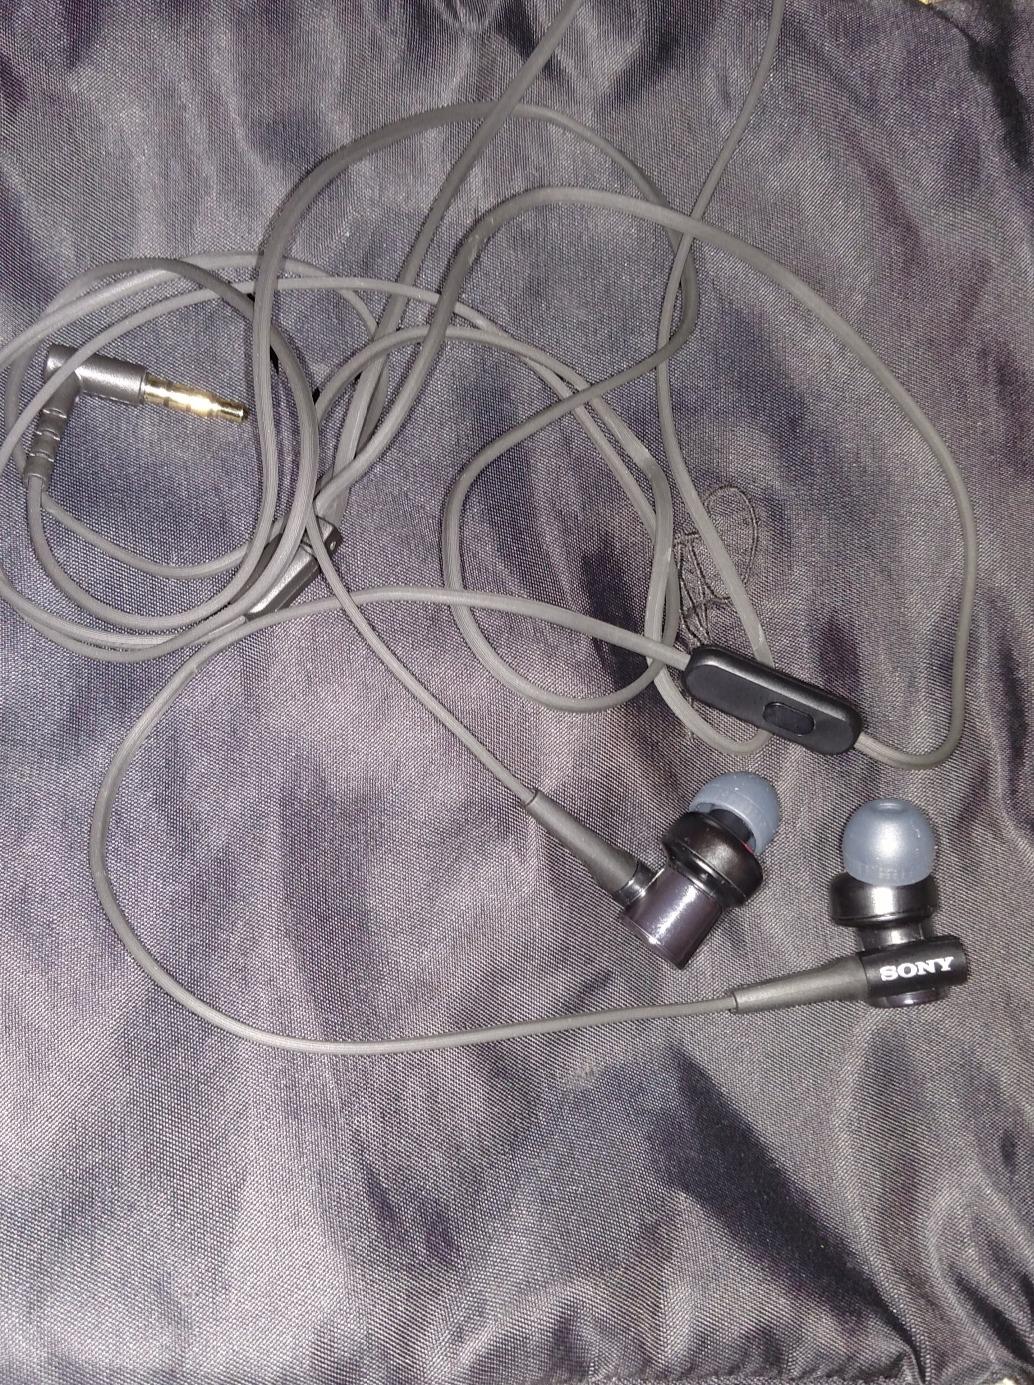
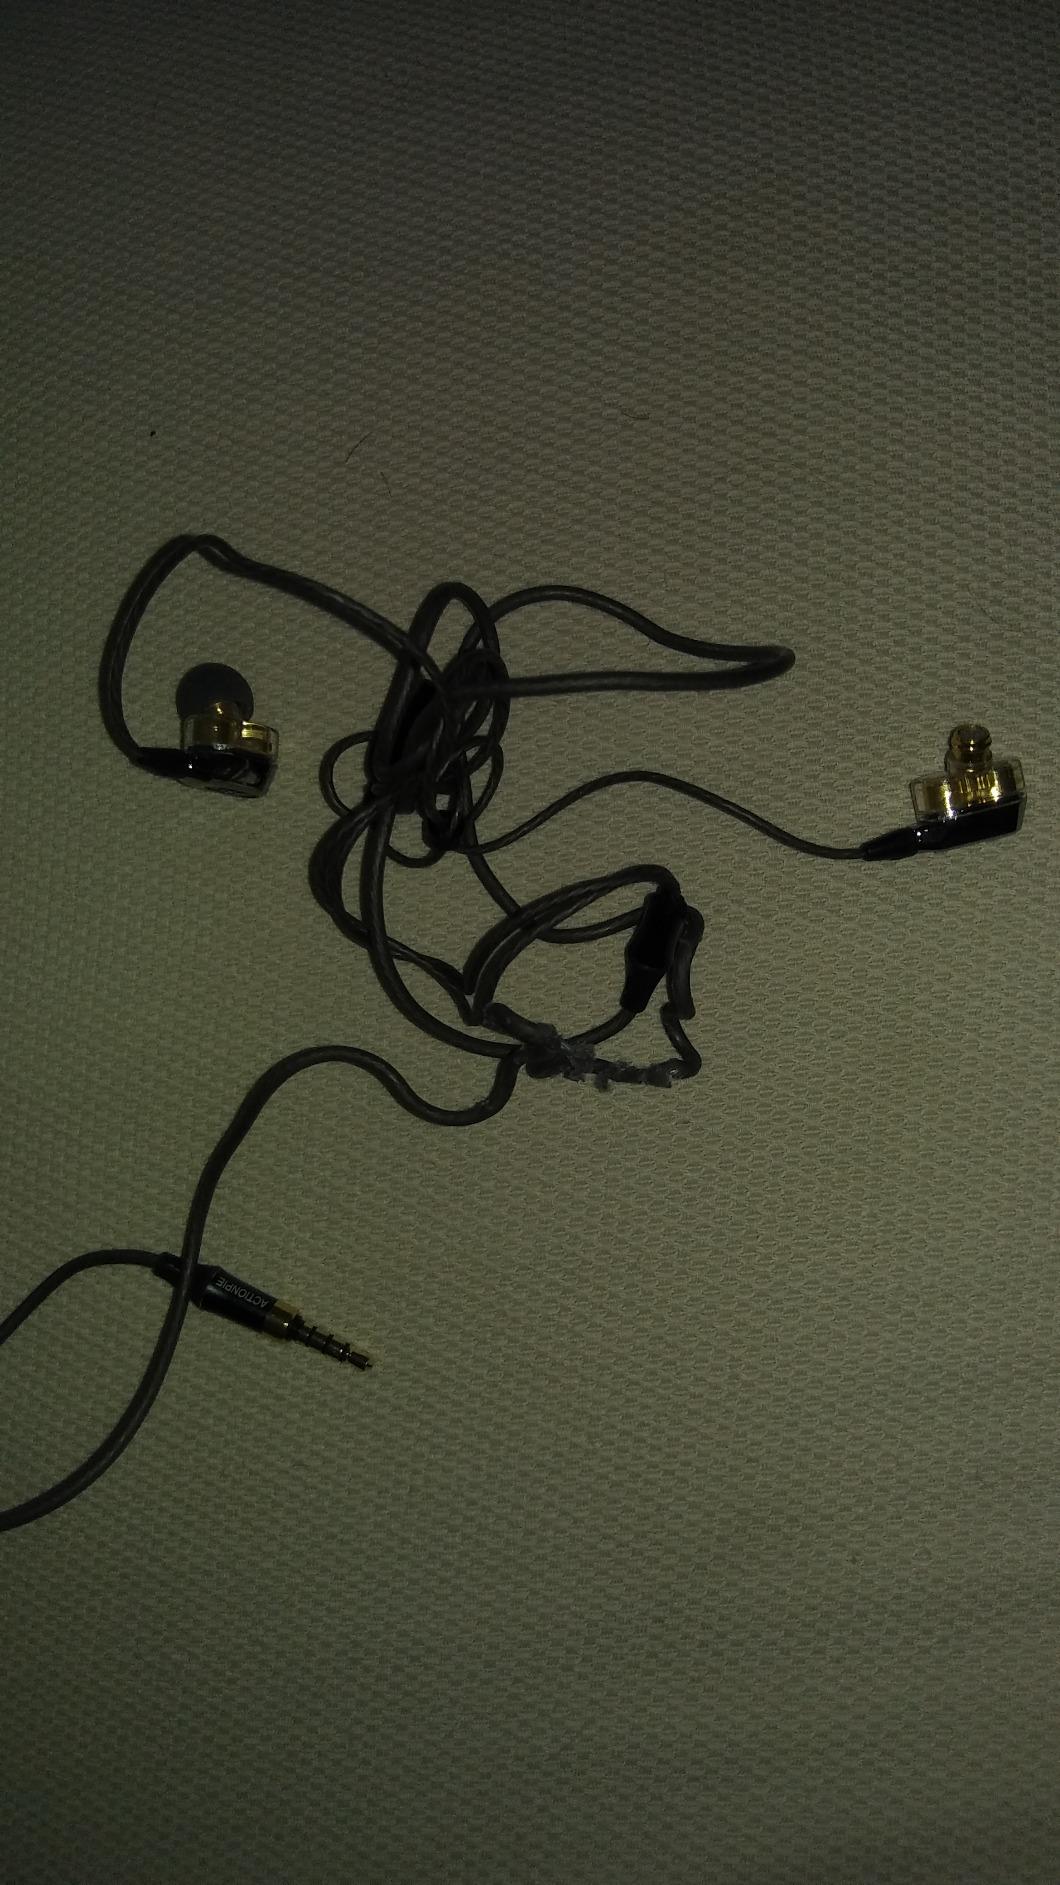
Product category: headphones
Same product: no